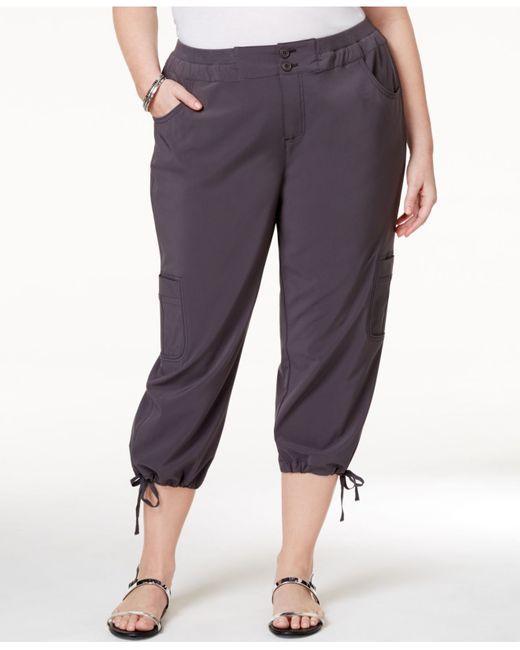
UKAP Damen Cargo Capris Wandern Laufen Lounge Hose mit Taschen